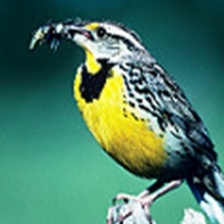
Species: EASTERN MEADOWLARK
Scientific name: STURNELLA MAGNA